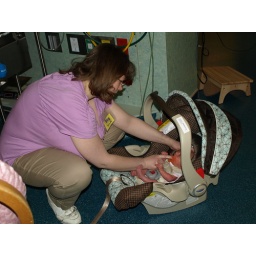
Being put in her car seat for the first time before bringing her home.